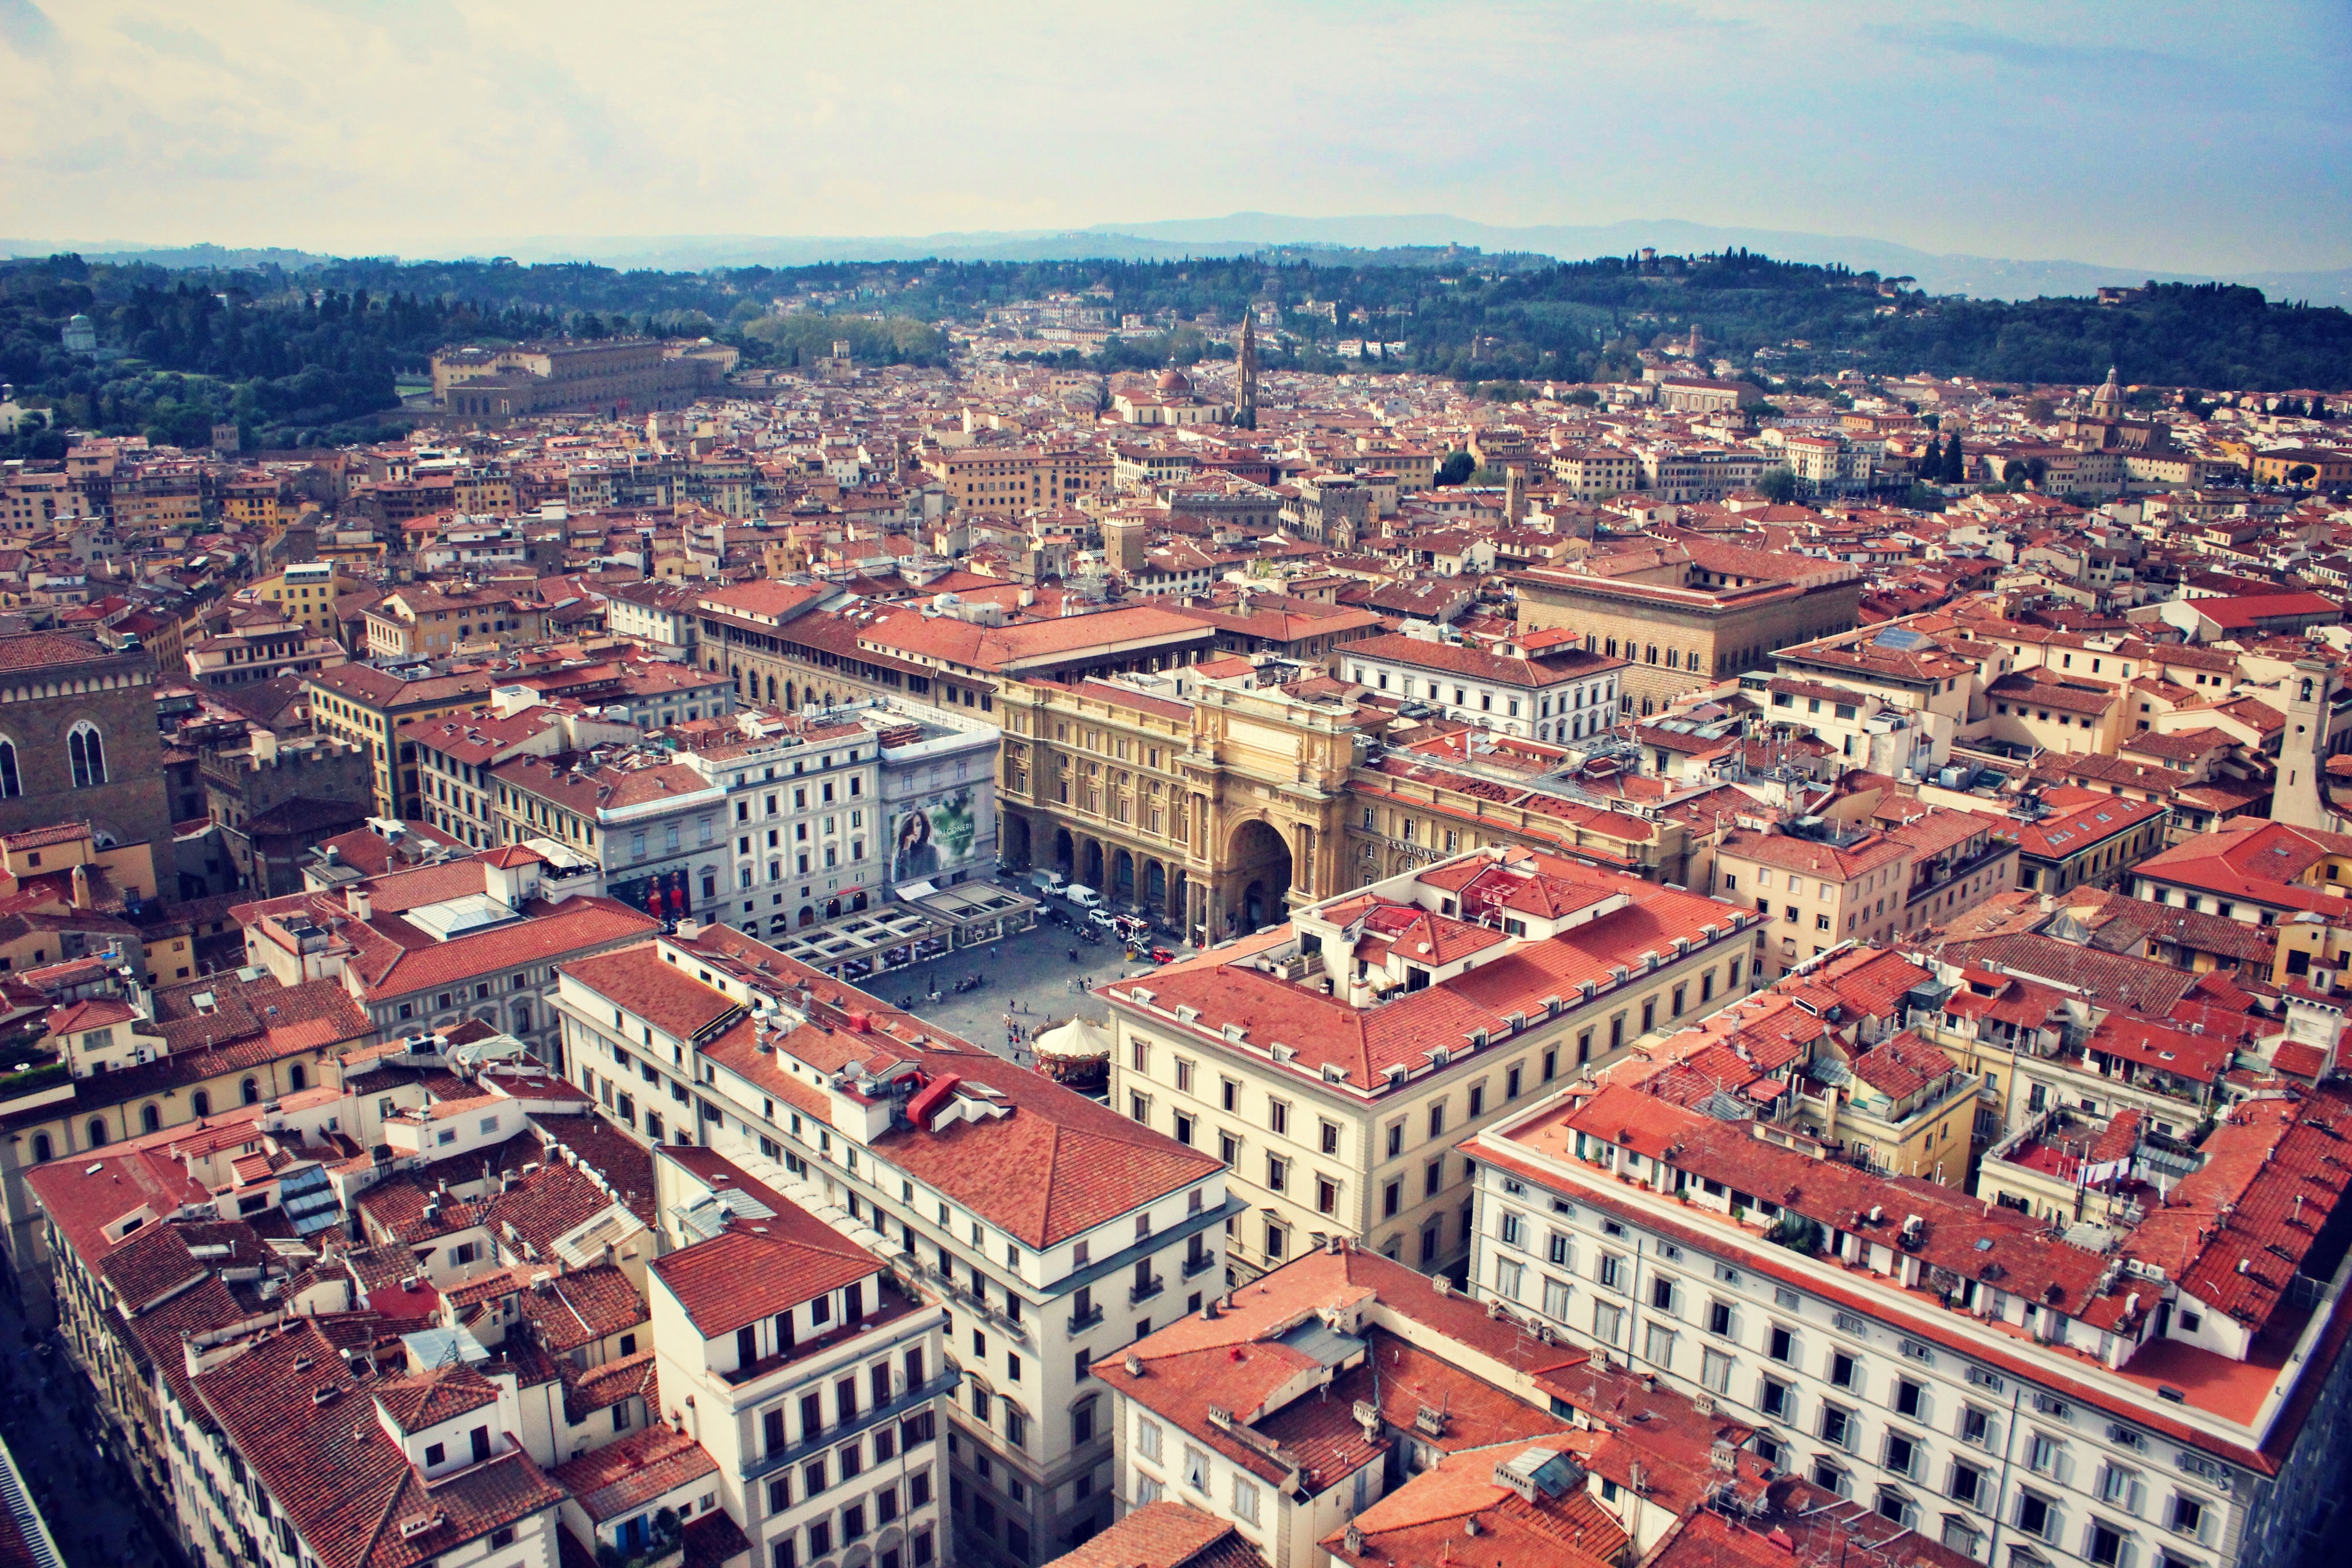
landscape, architecture, skyline, photography, town, city, skyscraper, cityscape, panorama, downtown, suburb, europe, landmark, italy, tuscany, tourism, rooftops, florence, italian, metropolis, firenze, neighbourhood, bird's eye view, aerial photography, urban area, residential area, geographical feature, human settlement, metropolitan area